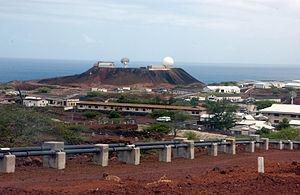
La RAF Ascension, également connue sous le nom de Wideawake Airfield ou Ascension Island Auxiliary Field, est un aérodrome militaire situé sur l’île Ascension, dans l’océan Atlantique. L'aérodrome est exploité conjointement par la Royal Air Force et l'United States Air Force.